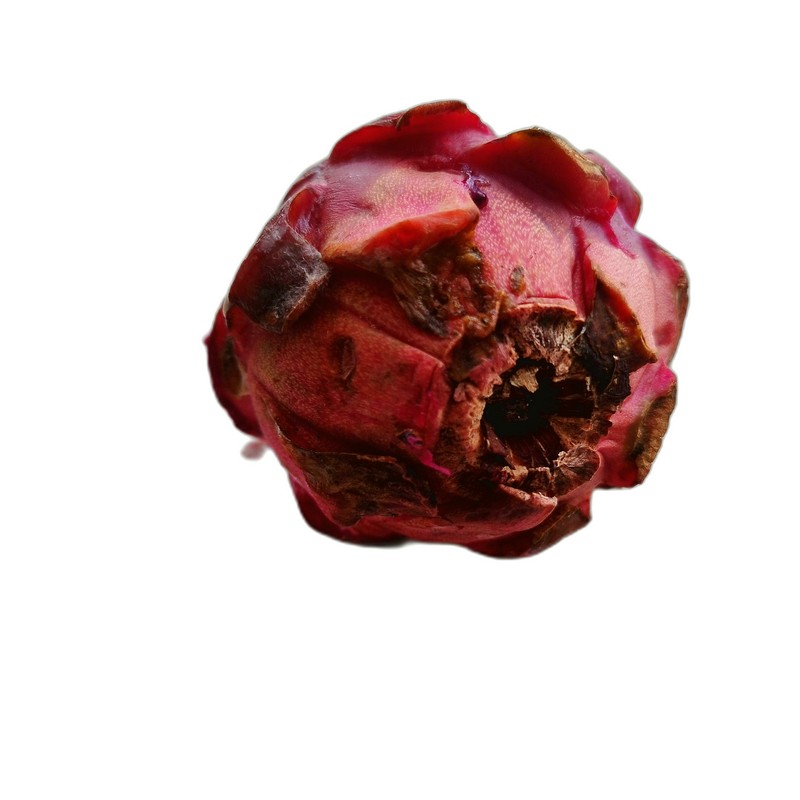
Label: Defect Dragon Fruit